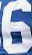
Number: 6